Justin Lee Collins

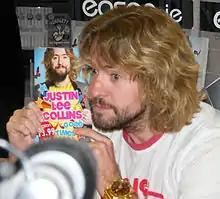
Collins signing autobiography "Goodtimes"

Justin Lee Collins (born 1974) is a former actor and radio and television presenter from Bristol, England.